Nyhavn 31

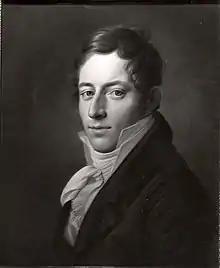
Peter Christian Knudtzon

In the early 1820s the property was acquired by the general trader (") Peter Christian Knudtzon.